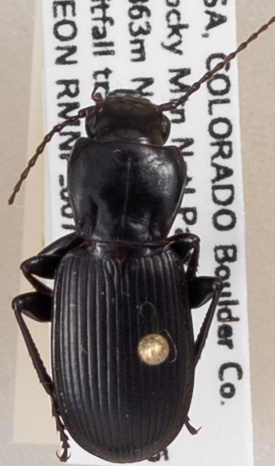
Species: Pterostichus protractus
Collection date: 2019-09-03
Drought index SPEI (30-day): -1.45
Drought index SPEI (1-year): -0.24
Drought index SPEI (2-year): -1.13